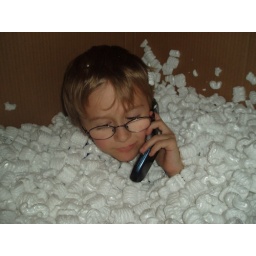
&amp;quot;Thank you for the gifts grandma... they are under the tree and I am in the box of peanuts... I LOVE them!!!&amp;quot;